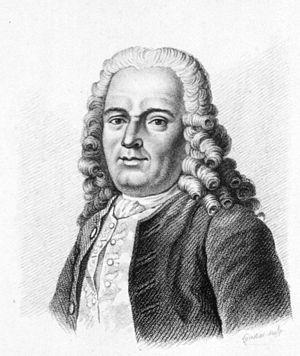
Jean-Louis Petit, dit Petit le chirurgien, né le 13 mars 1674 à Paris où il est mort le 20 avril 1750, est un chirurgien et anatomiste français.